MÁV Class 601

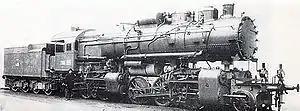
MÁV 601

The MÁV class 601 (nicknamed "The Giant" or "Big boy") was a class of Hungarian four-cylinder Mallet locomotives, which was designed to haul long and very heavy cargo on very steep railway tracks. At long and outputting , they were the largest and most powerful steam locomotives built in Europe before and during World War I.